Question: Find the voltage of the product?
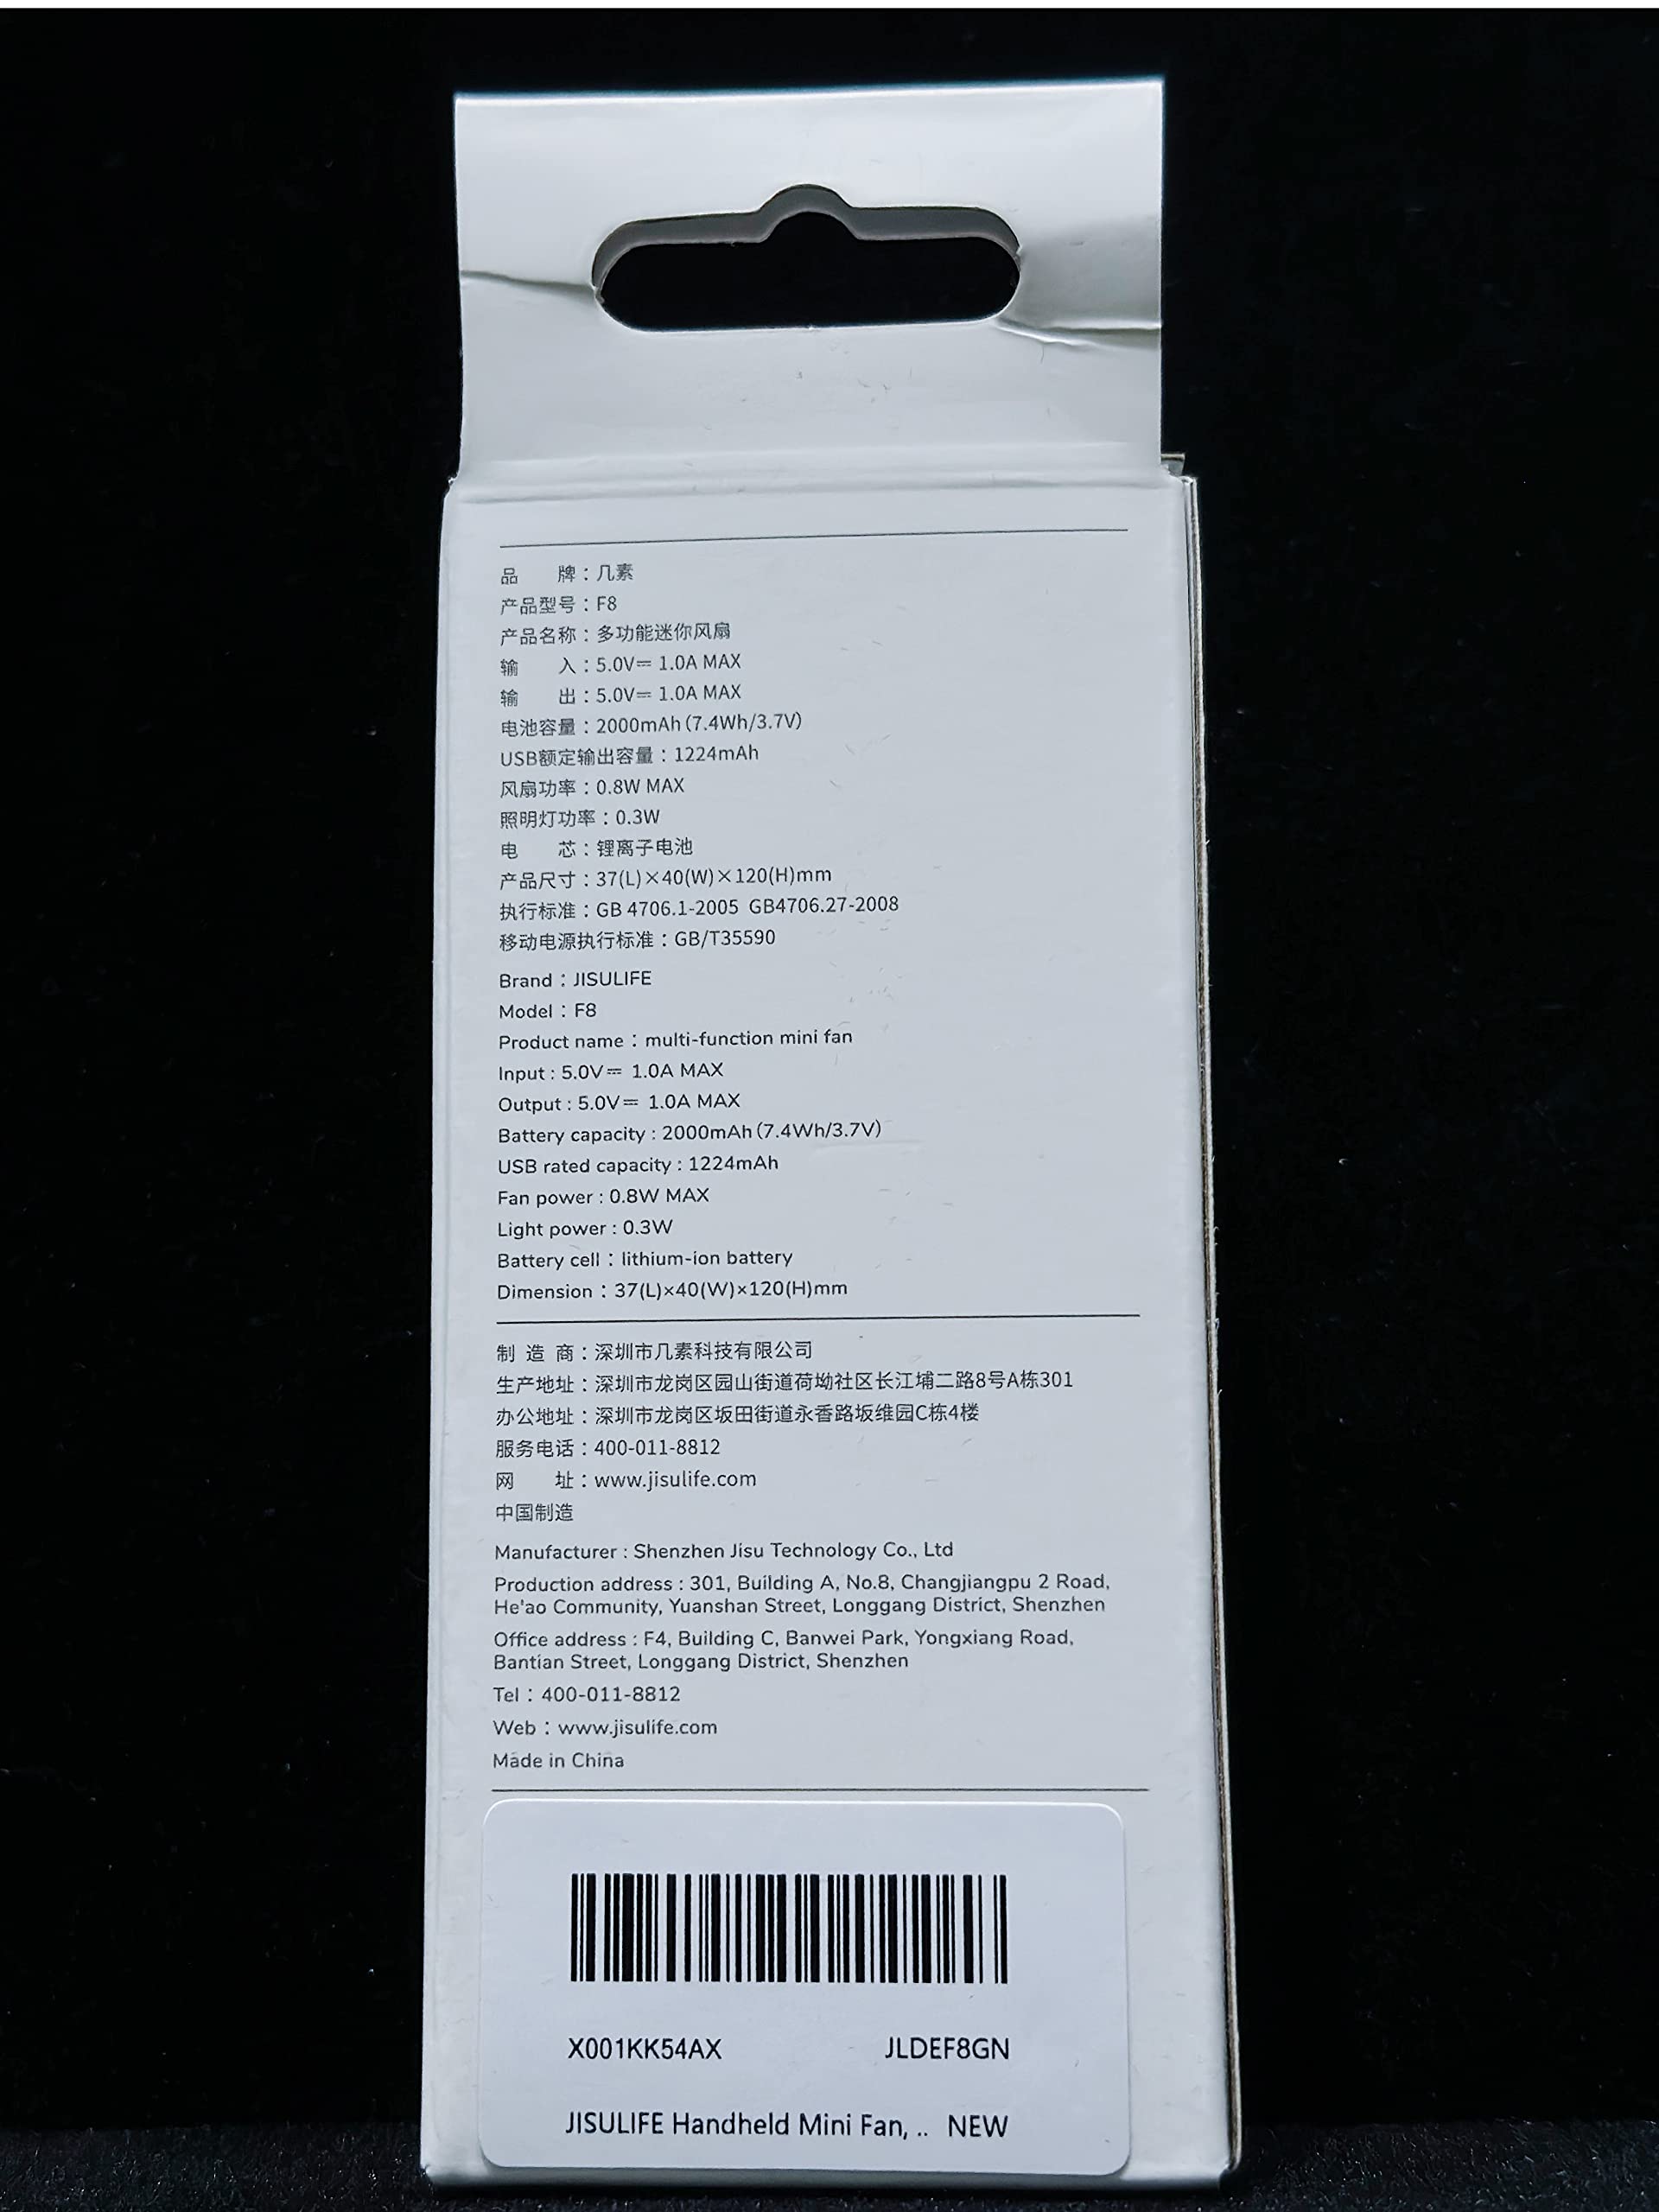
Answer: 3.7 volt